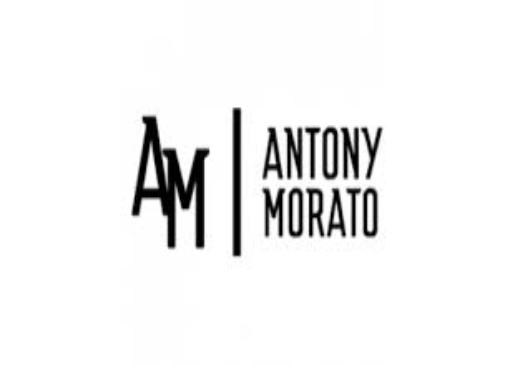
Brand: Antony Morato
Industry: Clothes